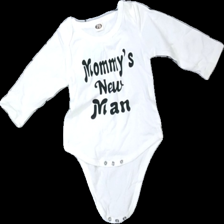
View: front
Type: Top
Category: Children
Brand: Missing
Colors: White, Black
Material: 100% cotton
Pattern: Logo print
Cut: Regular, C-collar
Size: 170
Season: All
Price range: <50
Recommended usage: Reuse